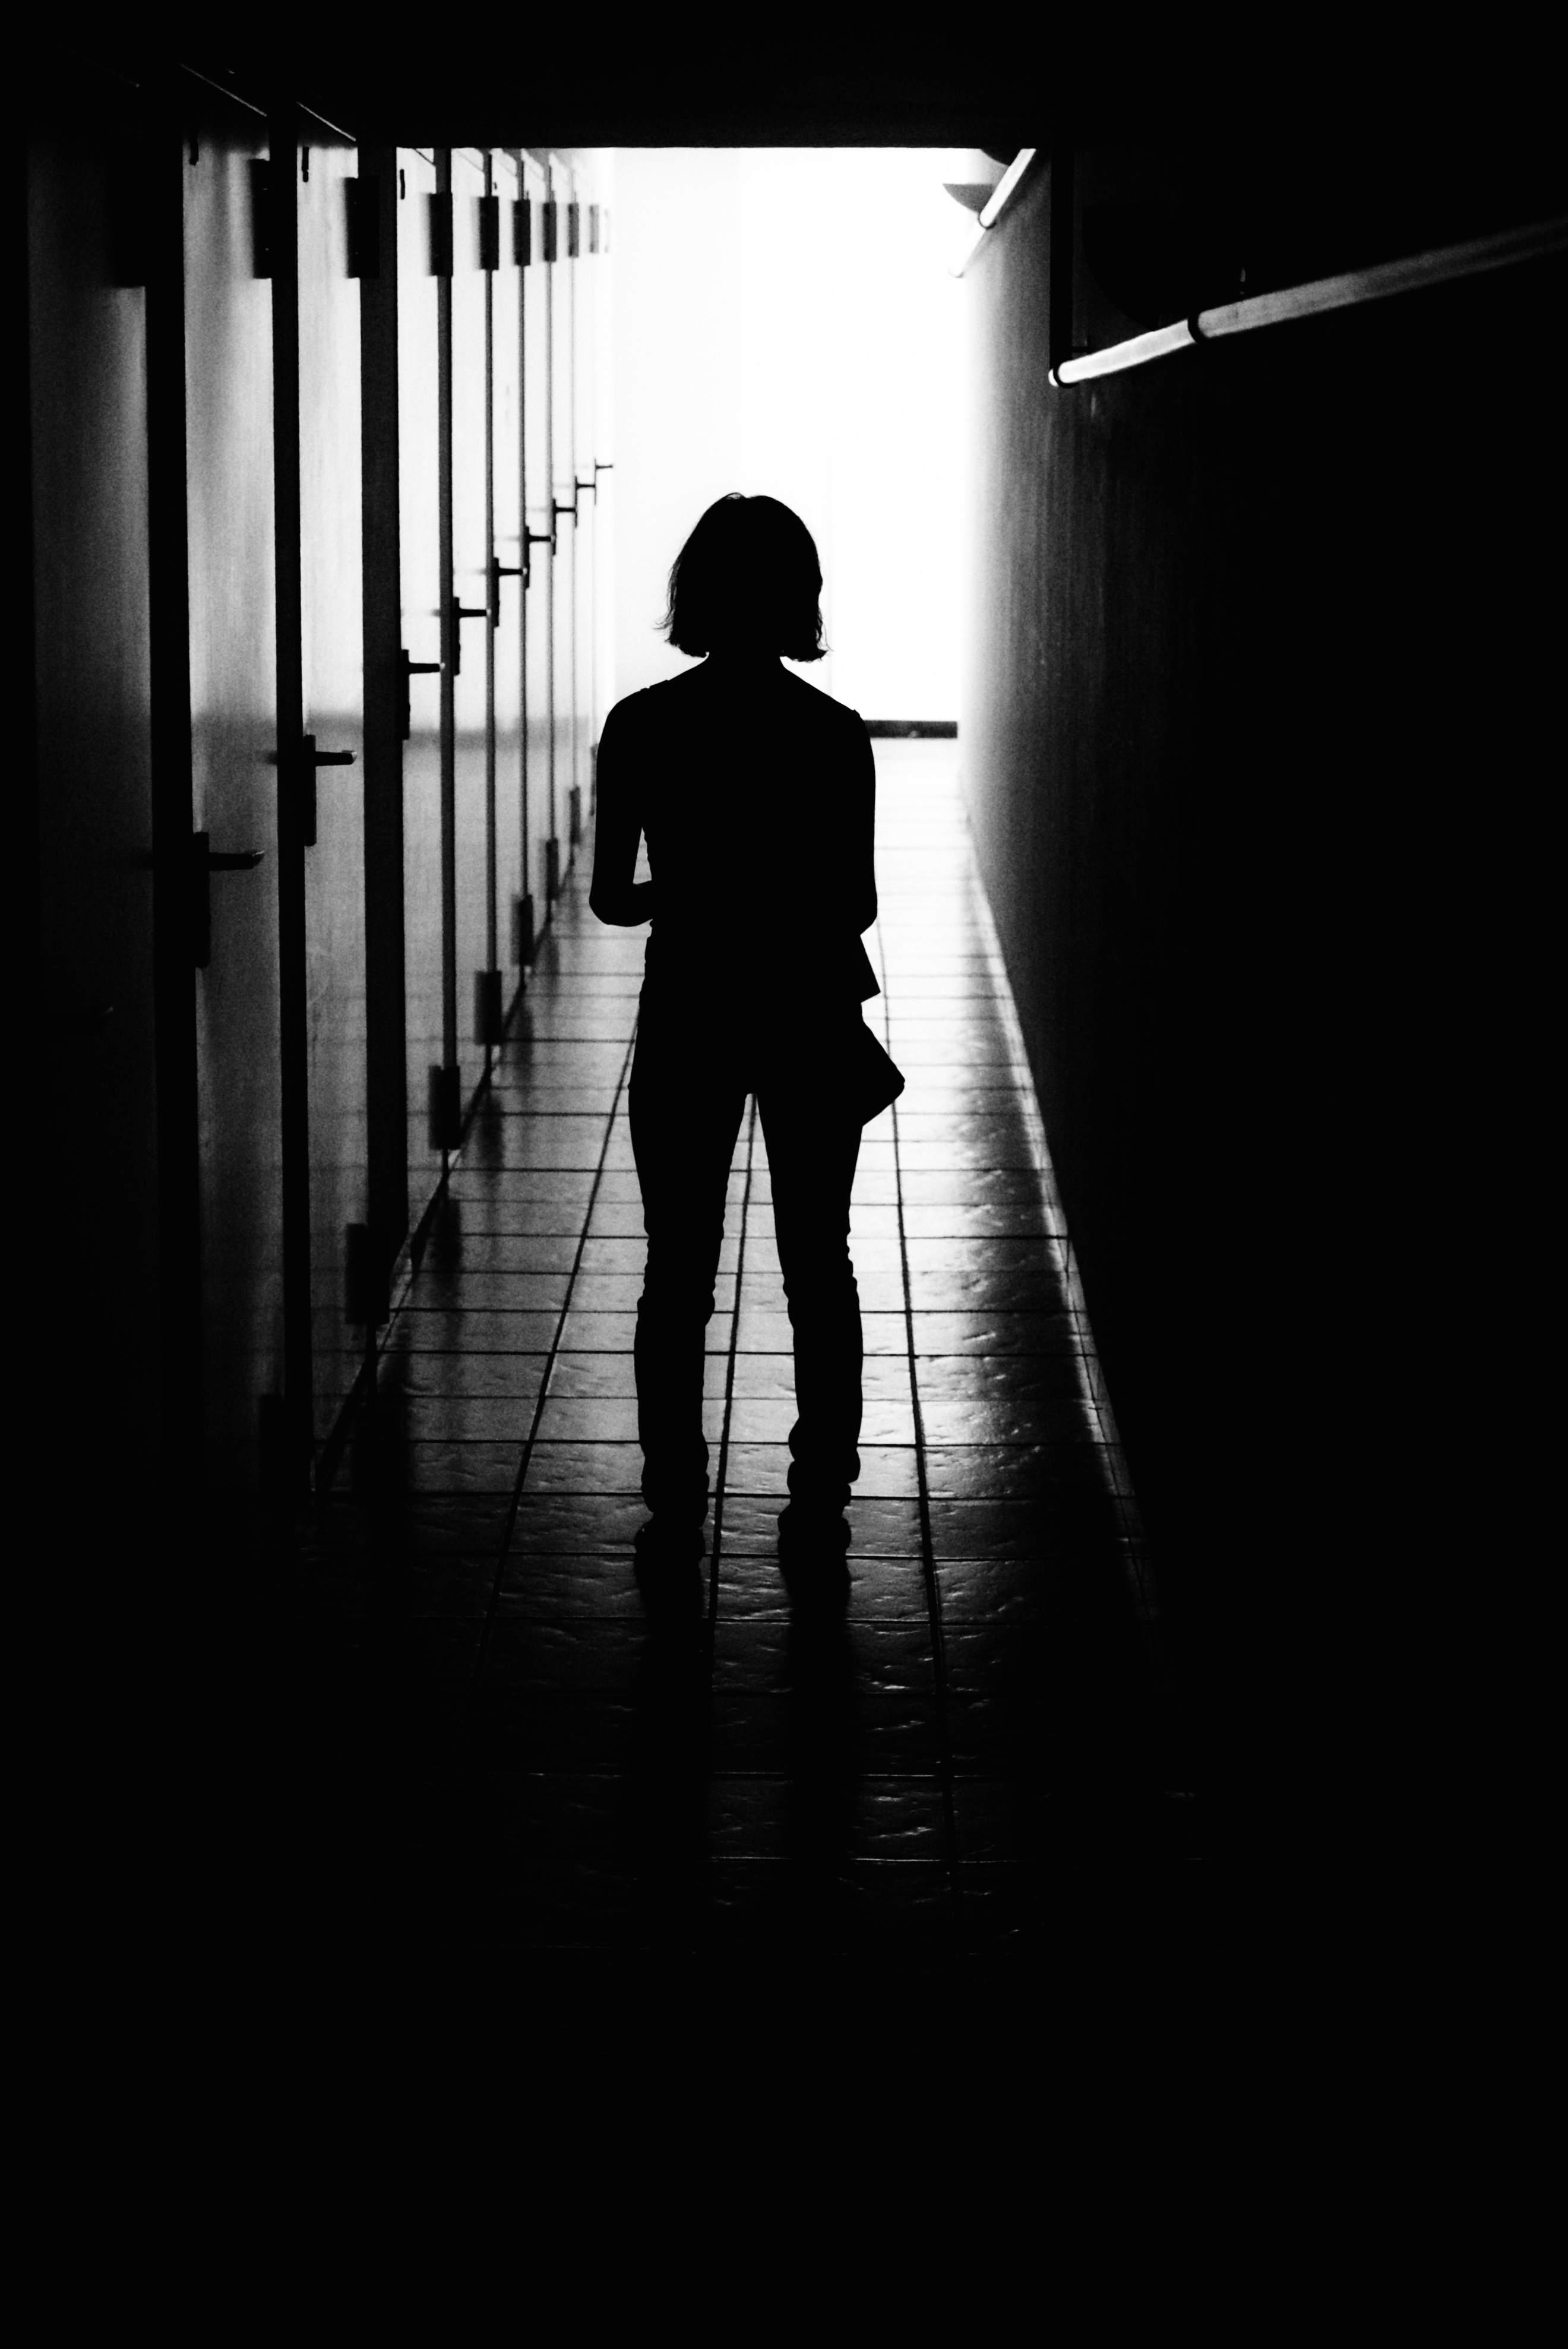
silhouette, light, black and white, white, photography, shadow, darkness, black, monochrome, photograph, snapshot, shape, monochrome photography, film noir